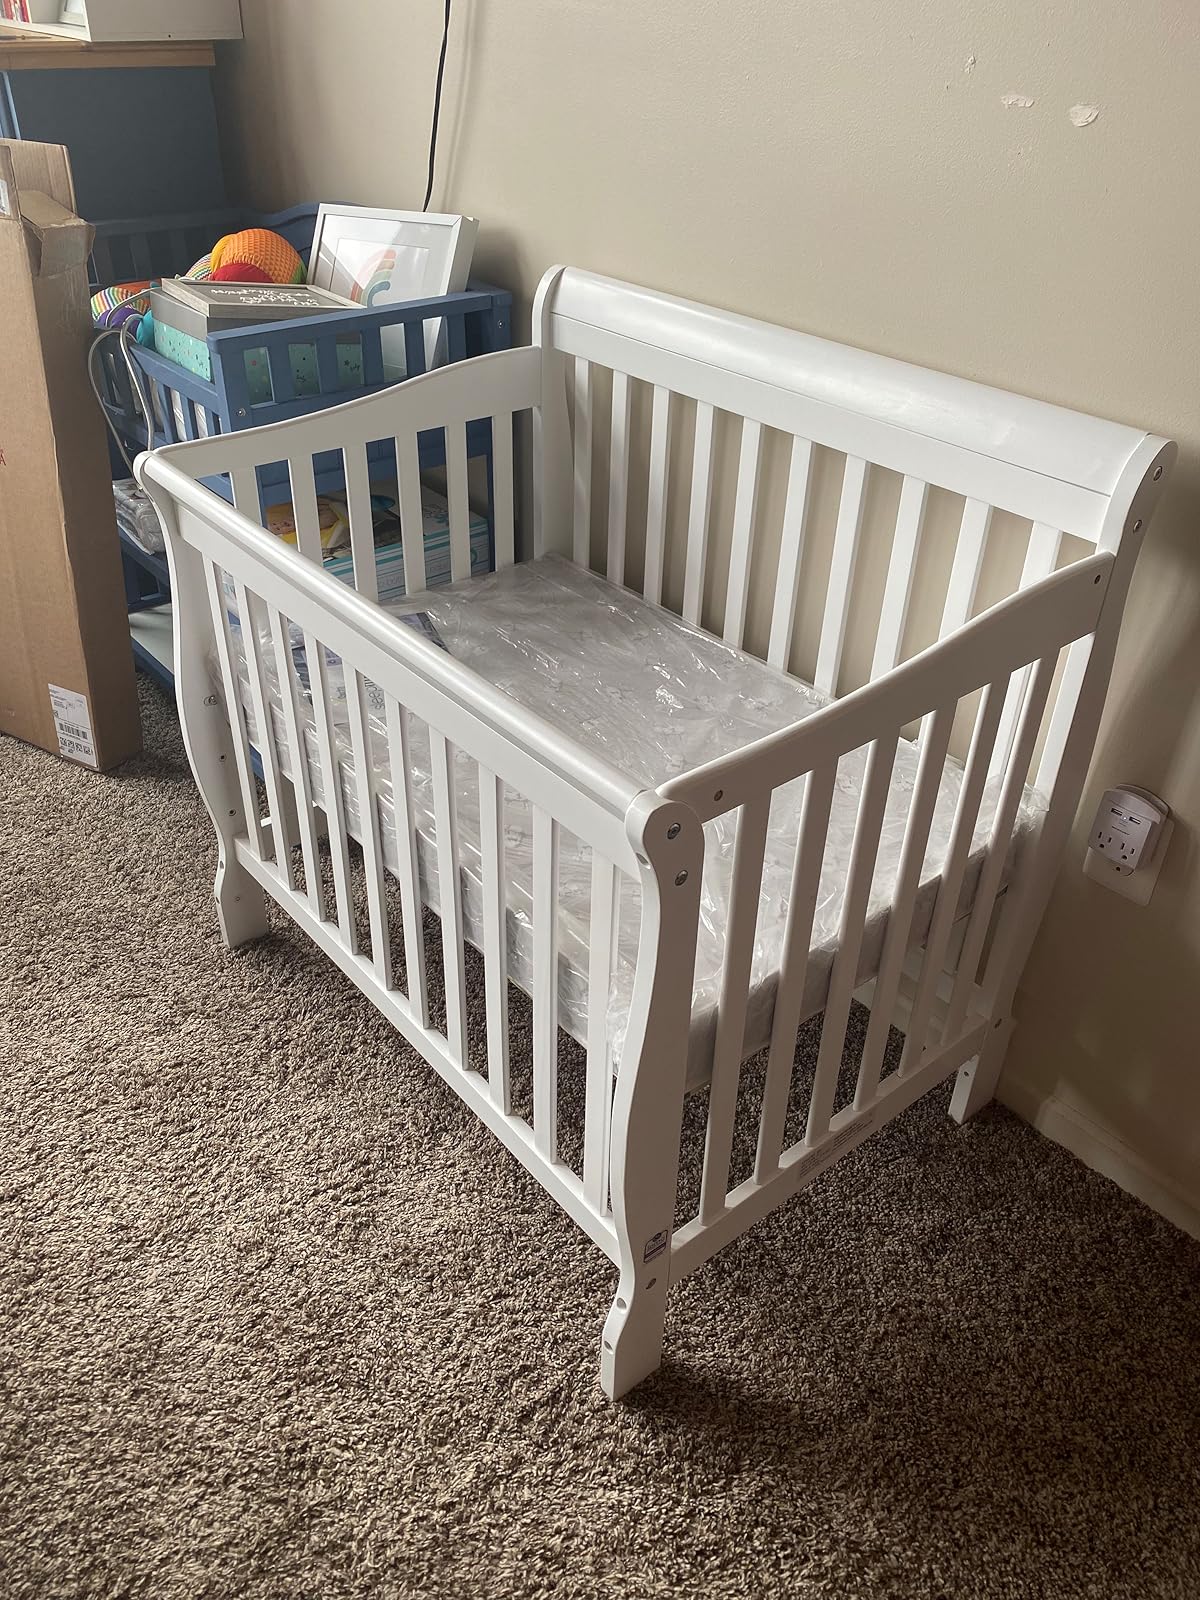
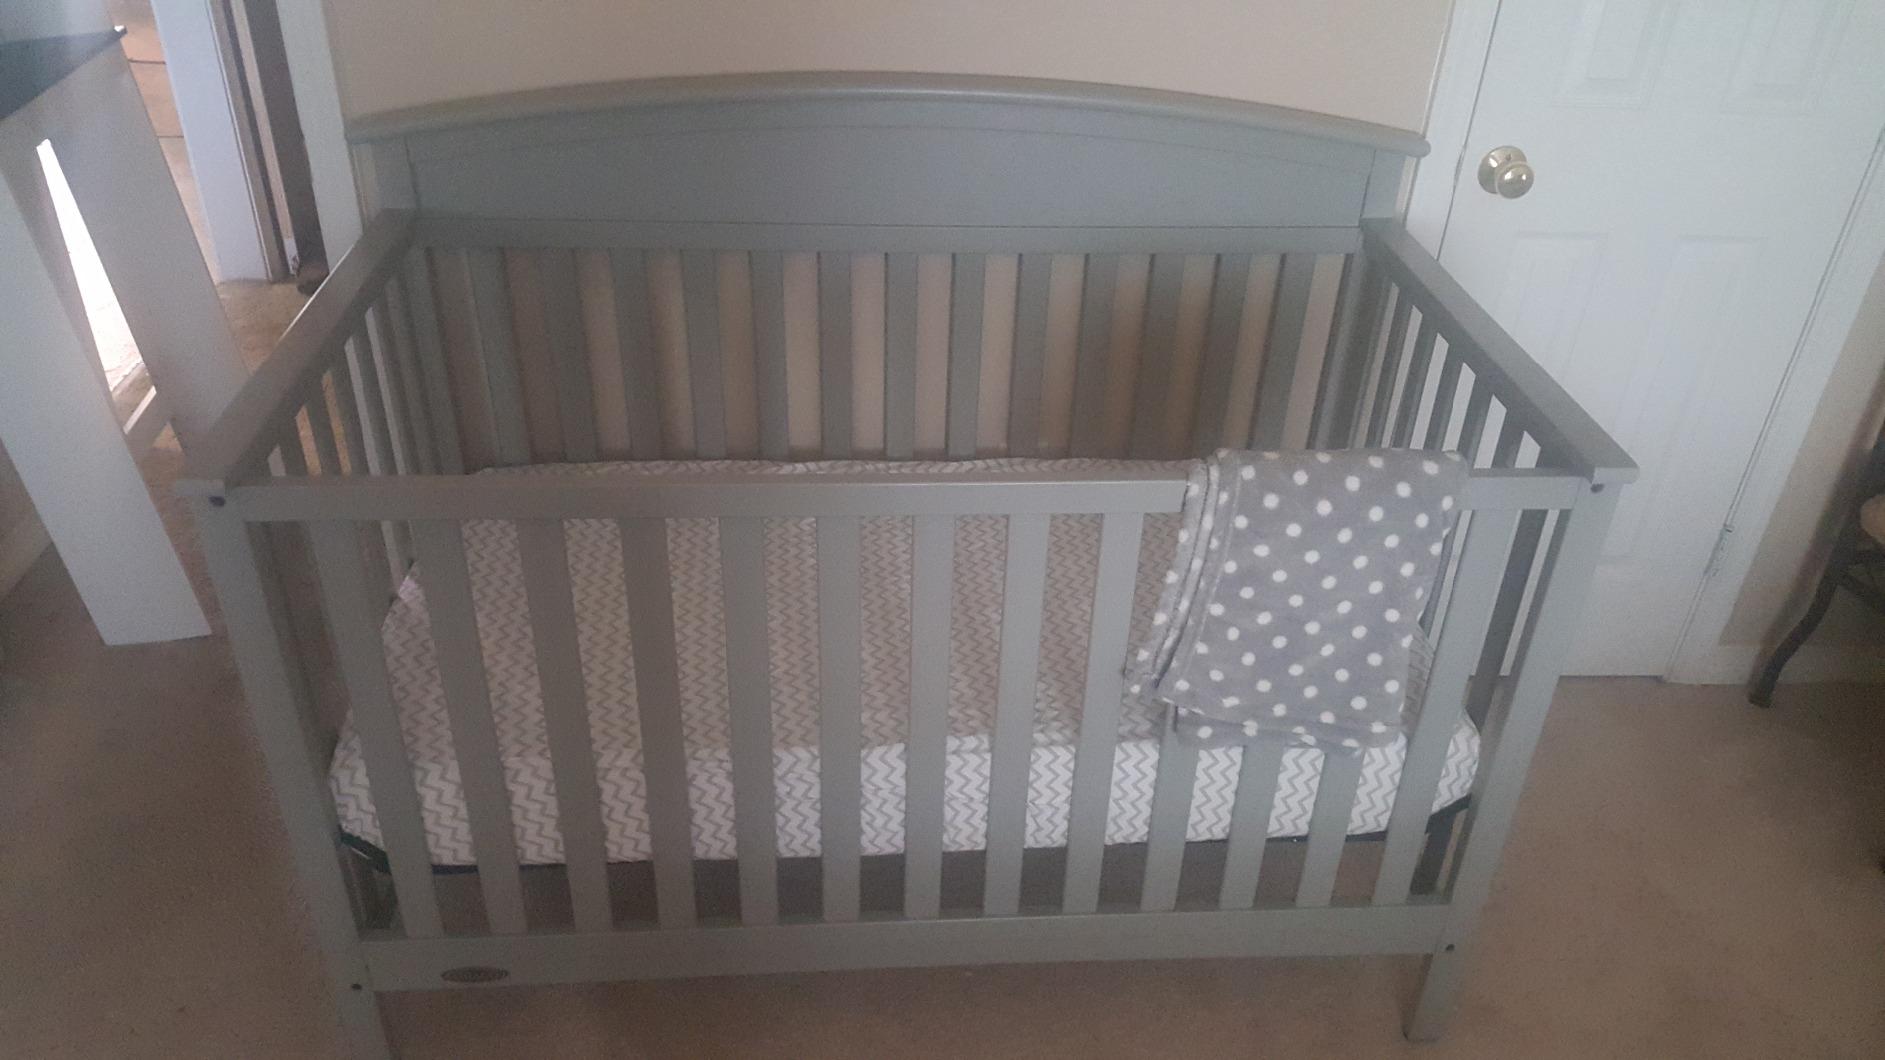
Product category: products_crib
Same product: no